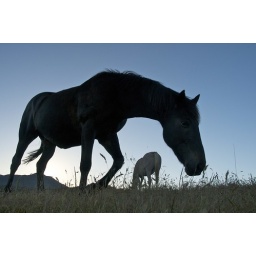
A little more grass before dark settles on horse hill in Marin.